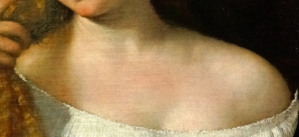
Variations de lumière sur la carnation de la femme
La Femme au miroir est une peinture à l'huile sur toile réalisée par le peintre italien Titien vers 1515. Conservé au musée du Louvre à Paris, le tableau fait l'objet de plusieurs répliques de la main même du maître ou de son atelier dont une est conservée à la pinacothèque du château de Prague, en République tchèque, et l'autre au musée national d'art de Catalogne, à Barcelone en Espagne.